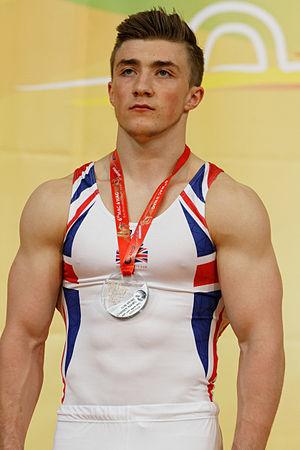
Championnats d'Europe de gymnastique artistique 2015.
Sam Oldham, né le 17 février 1993 à Nottingham, est un gymnaste artistique britannique.